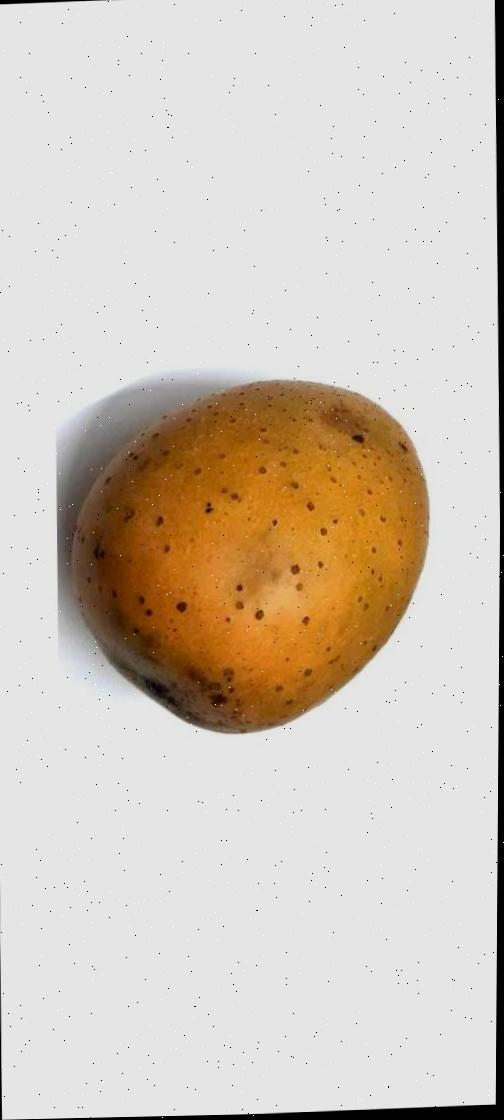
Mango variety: Gourmoti